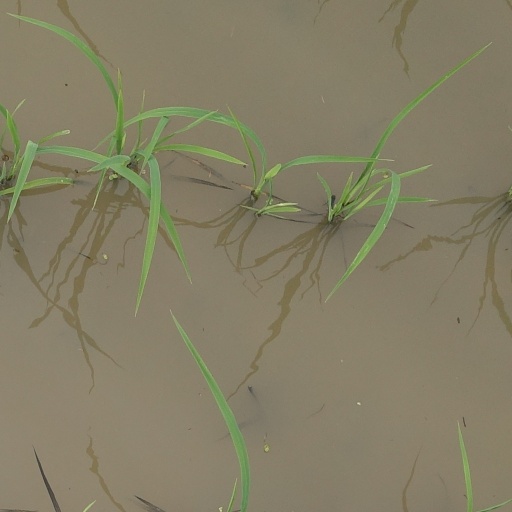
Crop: rice